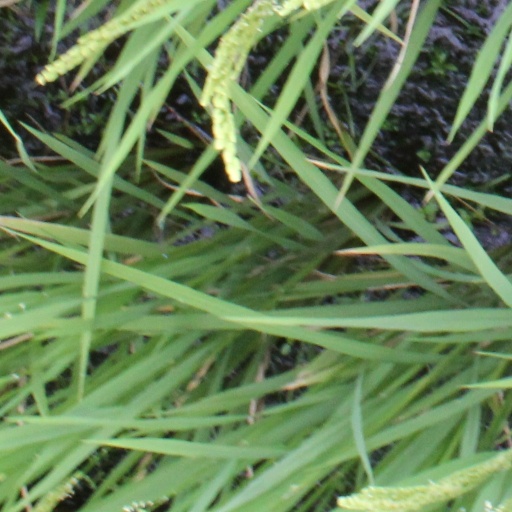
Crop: rice